Festinoval

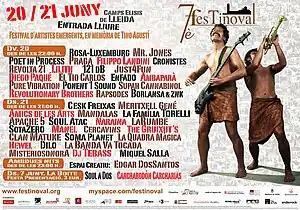
Poster for the 2008 edition of Festinoval.

Festinoval was a music festival in Lleida (Catalonia, Spain) generally focusing on local alternative bands. Since its first edition the festival has been held in the town's hill of Gardeny, part of the Mariola District, and recently in the park Camps Elisis, in Cappont. It was founded in June 2002 as a free, non profit foundation and a homage to local musician and activist Tino Agustí i Vaeza, who died in a car crash. However, the festival held its tenth and final edition in 2011. Posters for the festival typically included Ilergete chiefs Indíbil and Mandoni disguised as rock musicians.